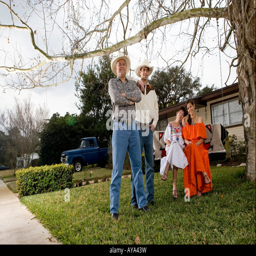
portrait of a family with adult children in front yard of house